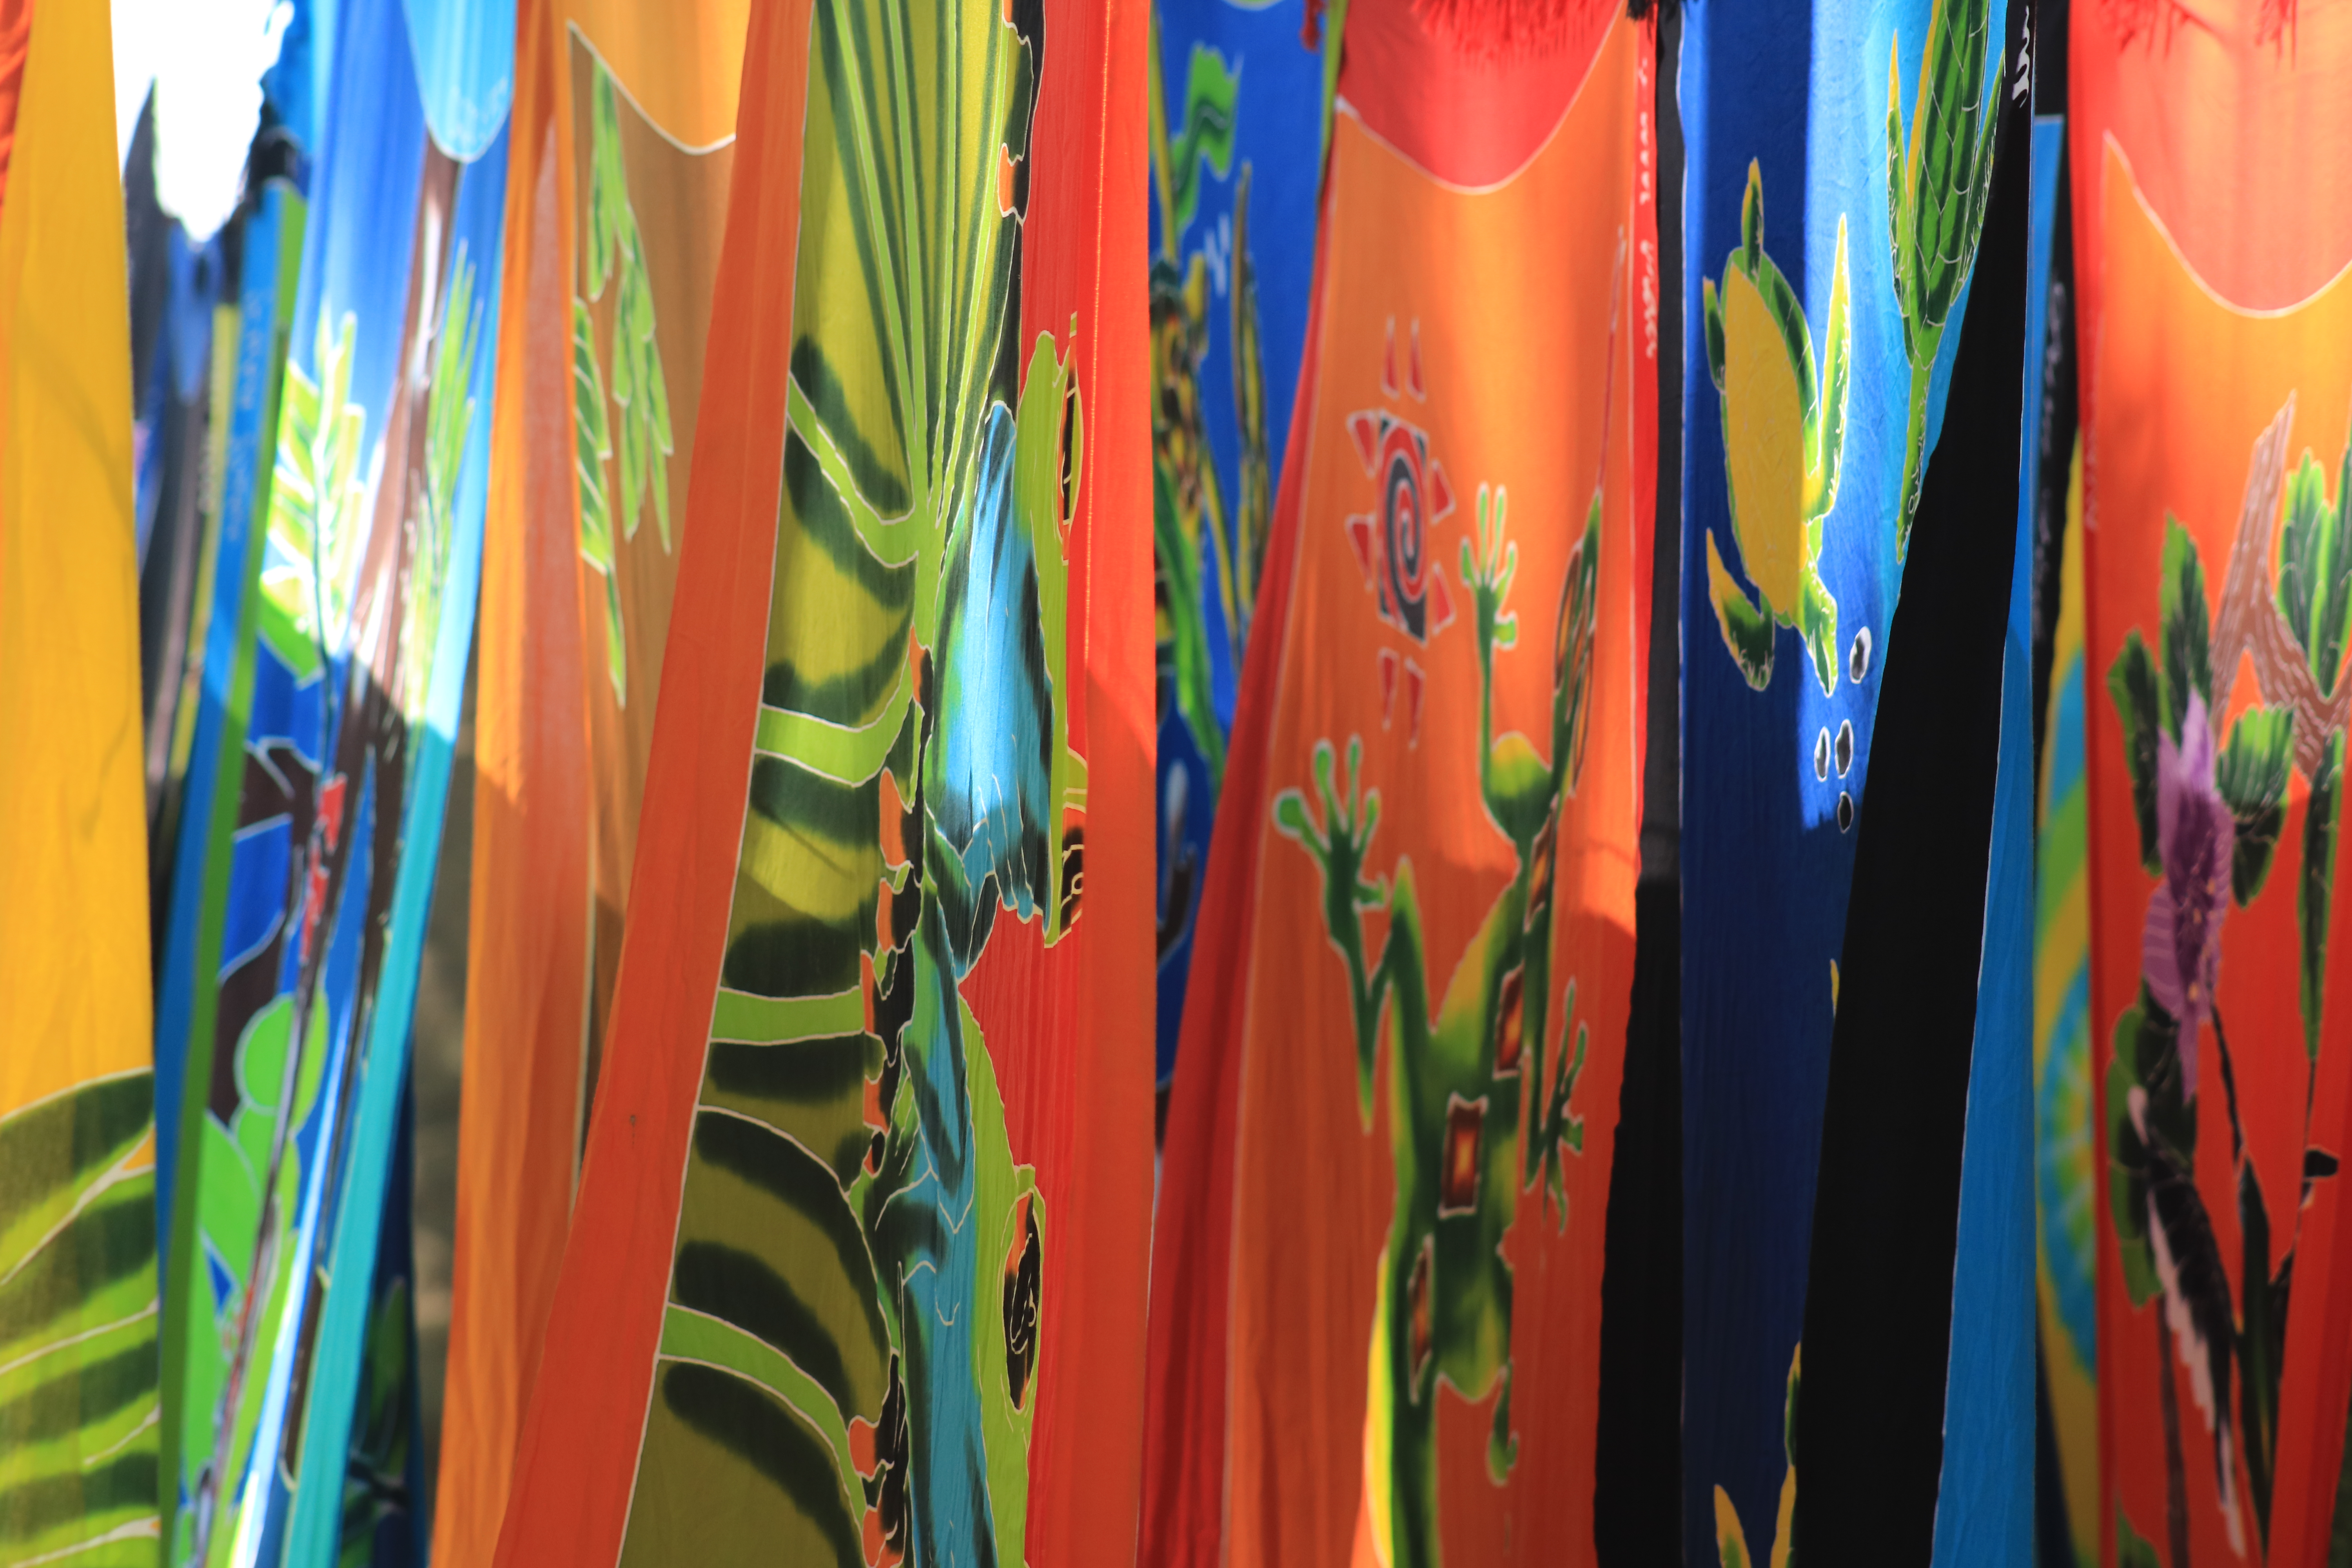
clothing, yellow, modern art, textile, art